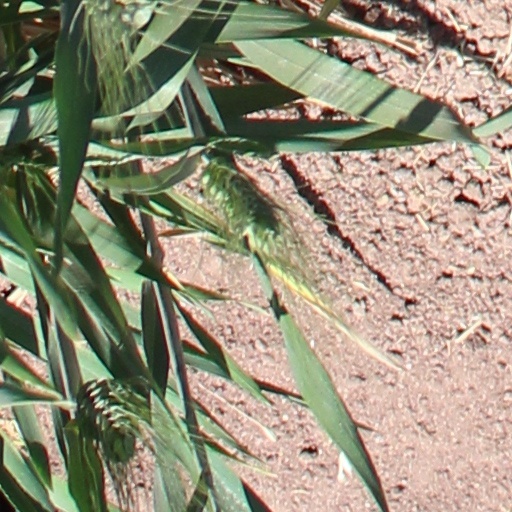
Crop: wheat